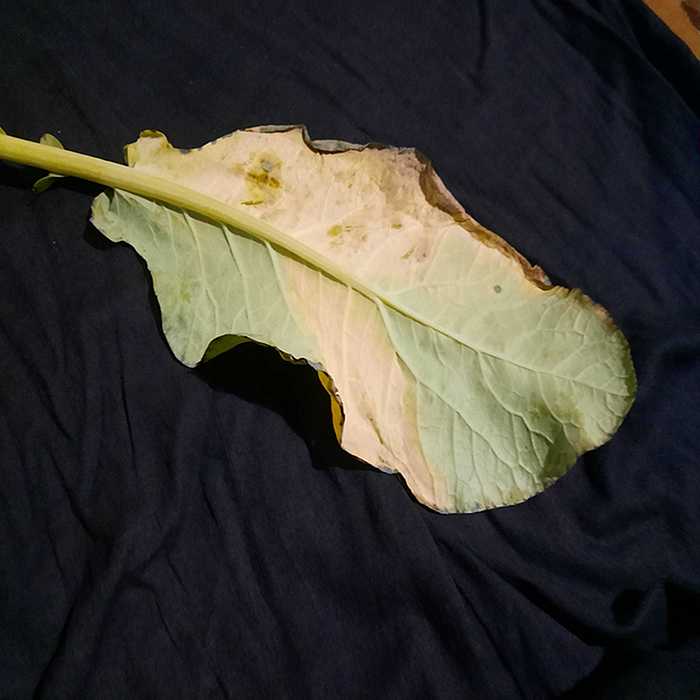
Plant: Cauliflower
Label: Black Rot